Euskotren Tranbia

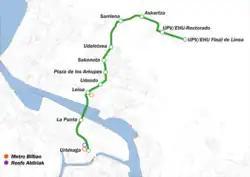
The proposed Leioa tram.

The construction of a tramway for the municipality of Leioa, in the Greater Bilbao area had two phases. The first phase consisted in the construction of the depot and offices. The second phase would have involved the line itself including the rail track and stops from the University of the Basque Country campus to downtown Leioa. It would have included nine stops. A third phase would have made the tramway cross the Estuary of Bilbao and connect Leioa with the Left Bank with two extra stations.